Titirangi

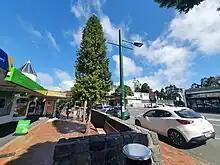
Titirangi village

Titirangi is characterised by houses built within the native bush of the Waitākere Ranges, sometimes with views of the Manukau Harbour. Some of the residential properties are of unusual design. For instance, some houses were raised on poles so that they could be built in the bush without harming the roots of trees surrounding the house.